Cory Mee

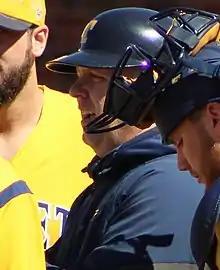
Mee with Toledo in 2018

Cory Thomas Mee (born February 14, 1970) is an American college baseball coach and former third baseman, who is the current associate head baseball coach and catching coach for the Western Michigan Broncos. Mee grew up in Hilton, New York, and graduated from Hilton High School in 1988. He played college baseball at the University of Notre Dame from 1989 to 1992, before playing professionally for the Yakima Bears in 1992. He served as the head coach at the University of Toledo from 2004 to 2019.